Kendis Gibson

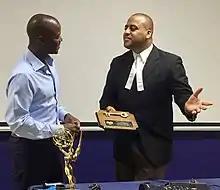
Kendis Gibson (left) in 2017 receiving the keys to Belize City from Mayor Darrell Bradley

Kendis Gibson (born September 6, 1972, Belize City) is a Belizean-born American journalist. He has won two Emmy Awards for "outstanding news reporting" and "sports feature". He has been an anchor and correspondent for CNN, CBS News, ABC News, and WFOR-TV and a reporter for MSNBC. Gibson also anchored "World News Now" and "America This Morning". He has reported on topics including the 2000 Concorde plane crash, the September 11 attacks, the Academy Awards, and the Grammy Awards. He is a member of the National Association of Black Journalists.